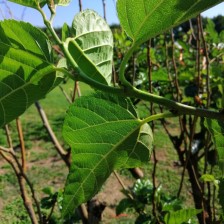
Variety: BlackOodTurkey